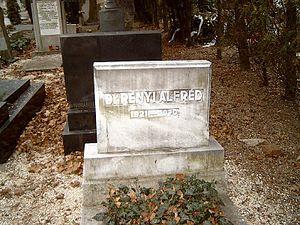
Alfréd Rényi est un mathématicien hongrois. Ses contributions sont surtout en combinatoire, en théorie des graphes et en théorie des probabilités.